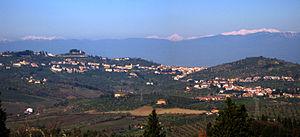
Carmignano est une commune italienne de la province de Prato dans la région Toscane en Italie.